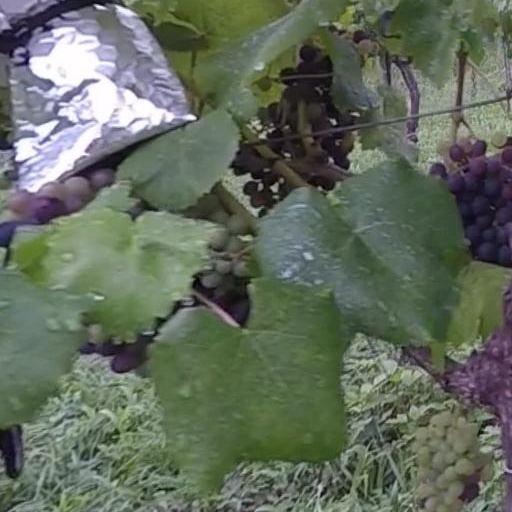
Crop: grape